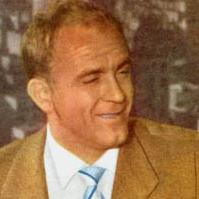
Age: 31